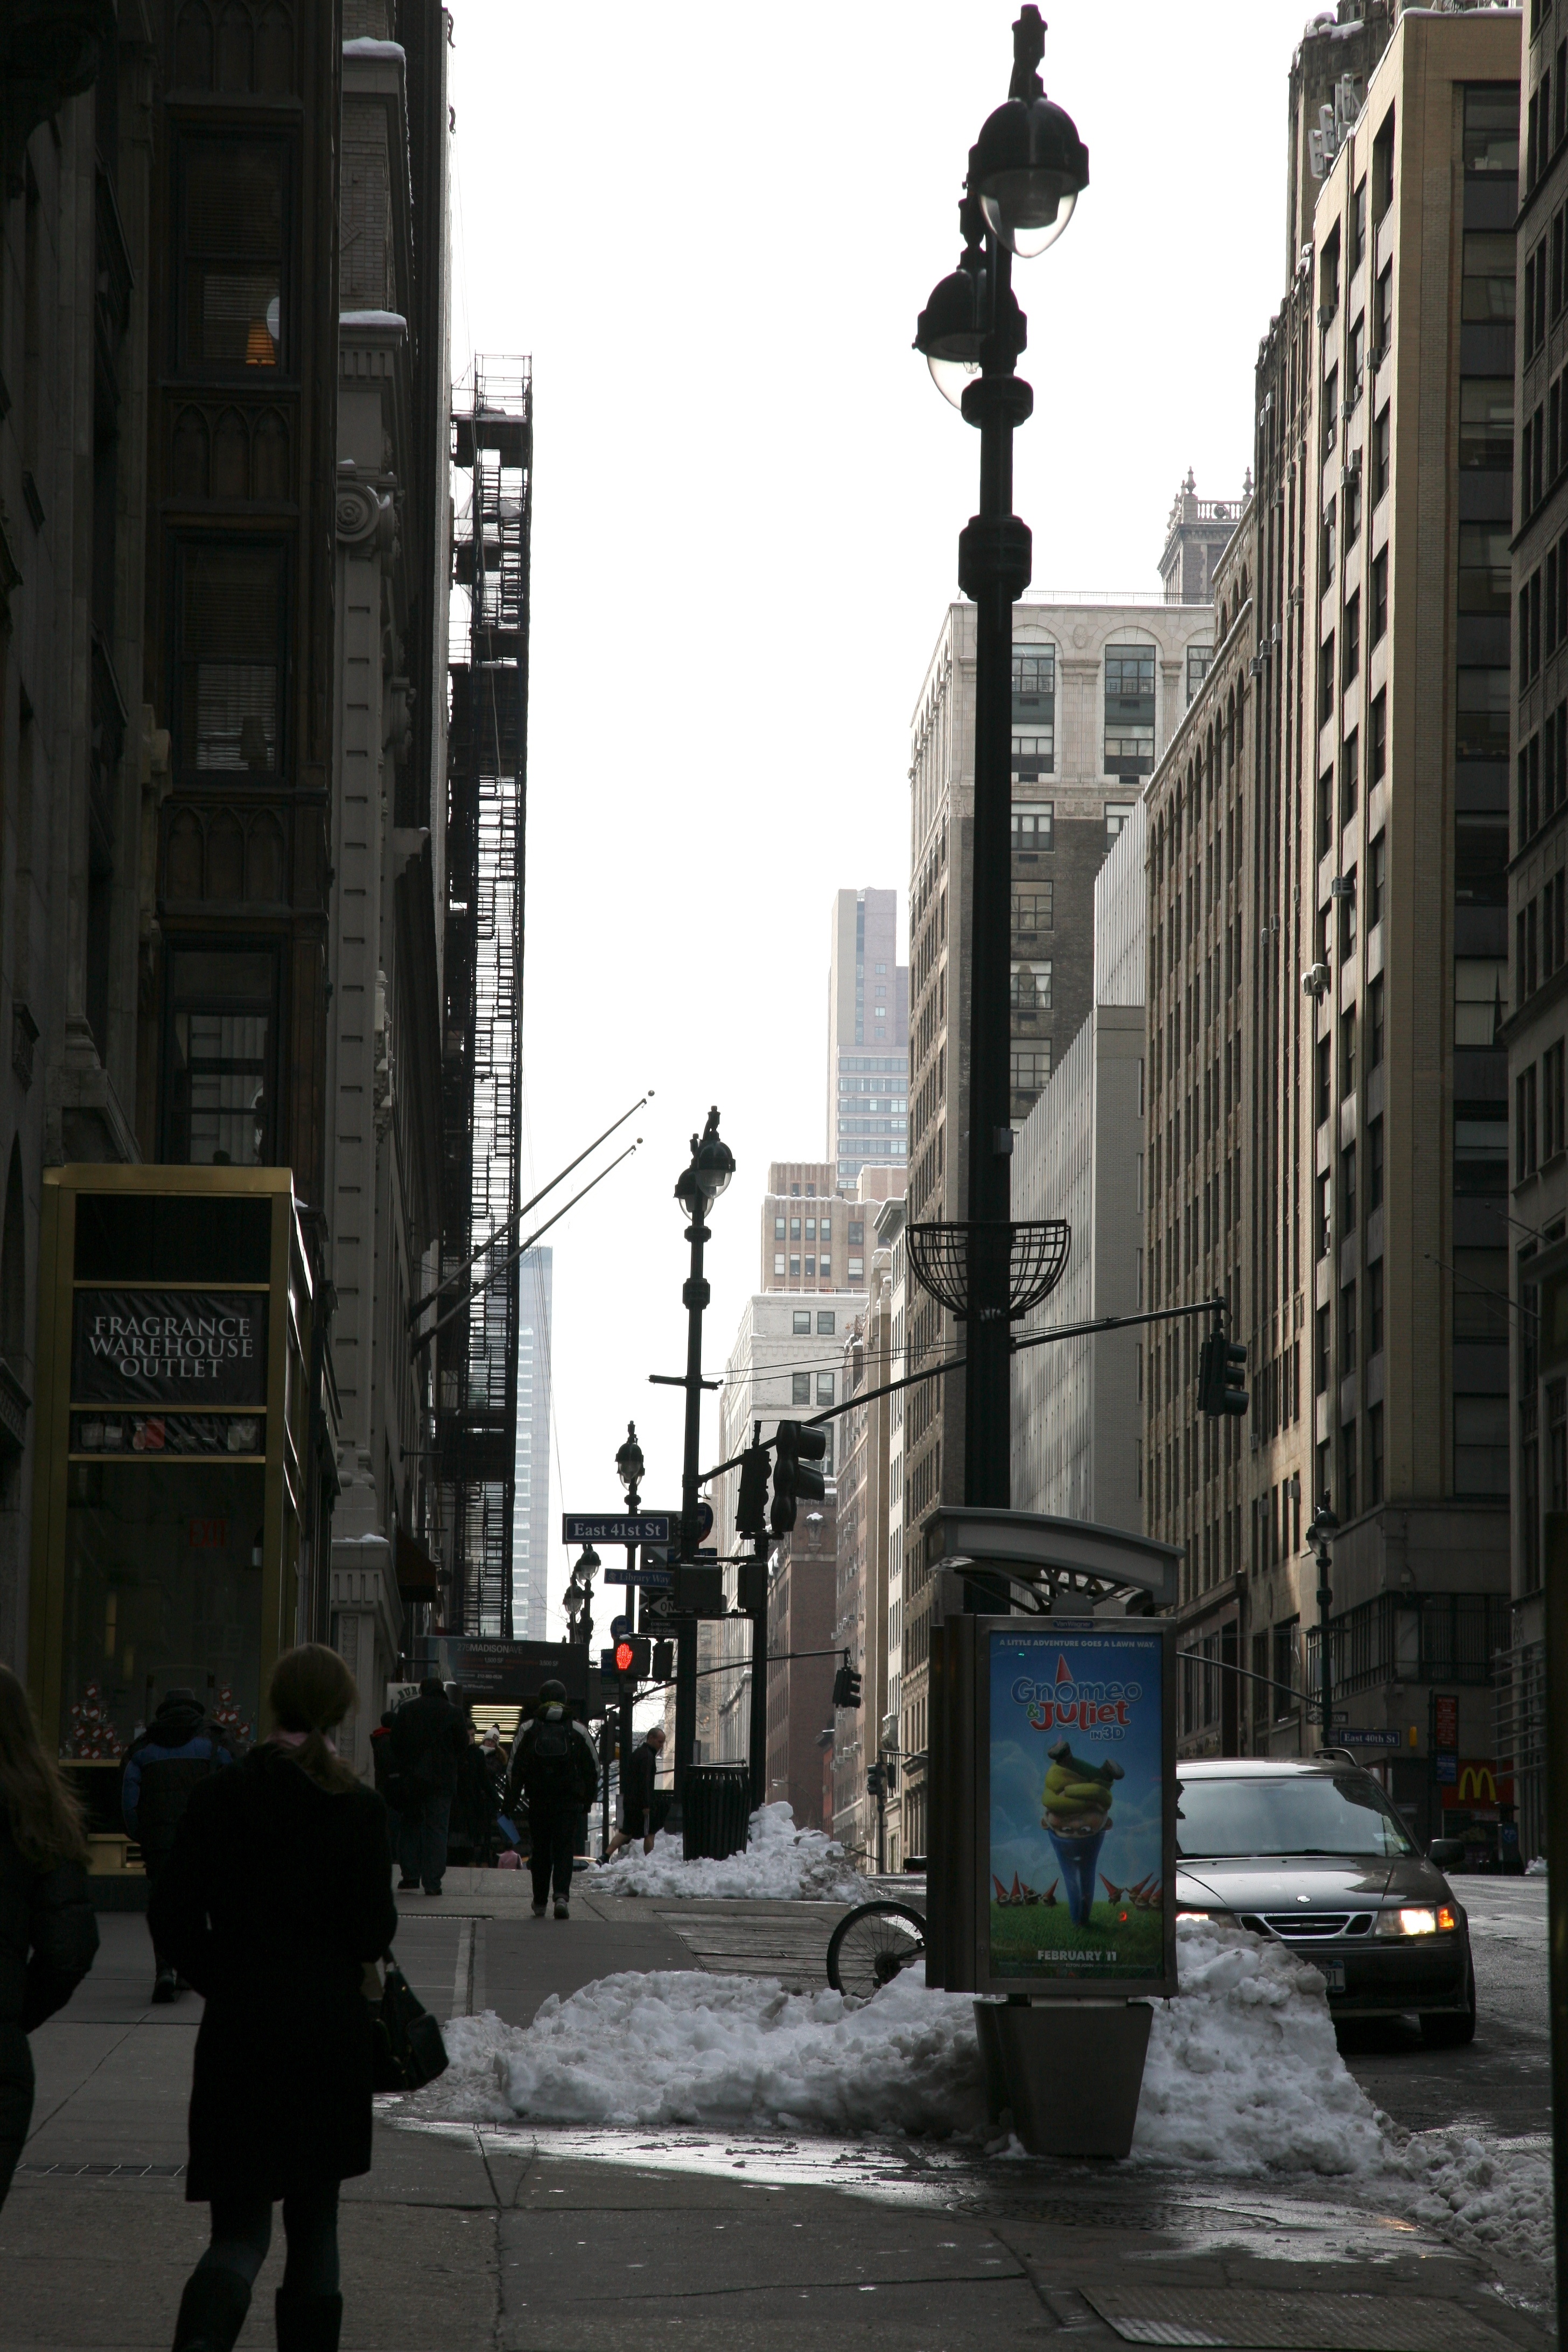
pedestrian, road, street, town, alley, city, skyscraper, manhattan, cityscape, downtown, nyc, street light, lane, lighting, public transport, newyork, infrastructure, newyorkcity, ny, midtown, metropolis, midtowneast, neighbourhood, urban area, human settlement